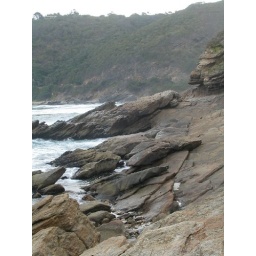
Seven minute walk on sand and seven minute scramble over rocks brings you right near the mouth of the Kaaiman's River.